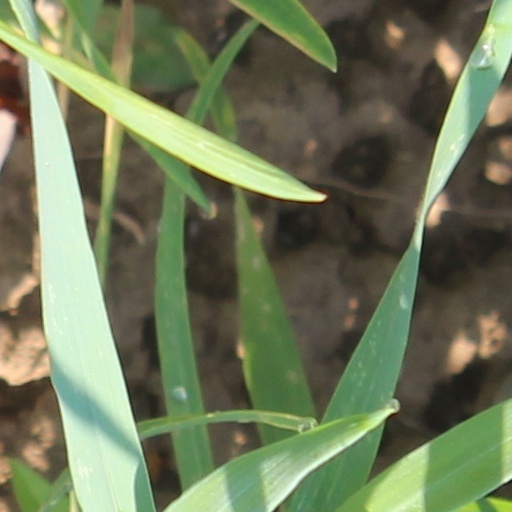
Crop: wheat